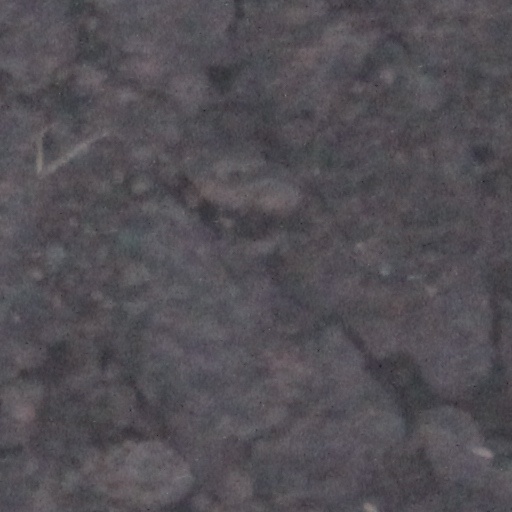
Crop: wheat